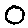
Label: 0